Sylvia Sayer

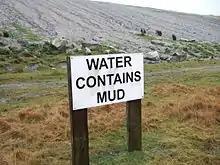
The china clay tips on the edge of Shaugh Moor in 2007

As chairman of the Dartmoor Preservation Association (DPA), Sayer was heavily involved in all that organisation's fights for what it saw as conservation issues. The first of these was against the proposed installation of a television transmitting mast on North Hessary Tor in the centre of the moor. When the Dartmoor Standing Committee voted in June 1952 to approve the application, Sayer complained that it had relied on the casting vote of the chairman in the absence of three members who would have voted against.